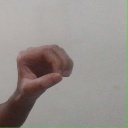
अक्षर: औ